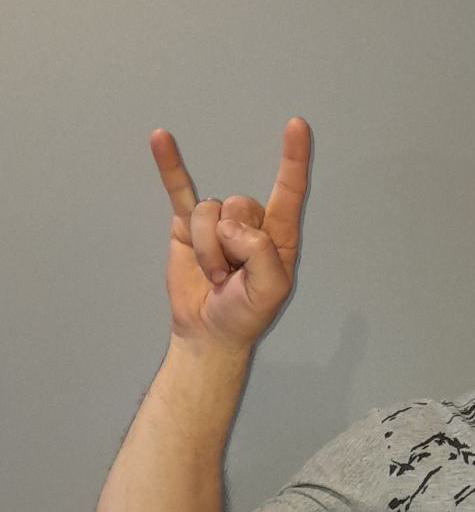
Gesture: rock